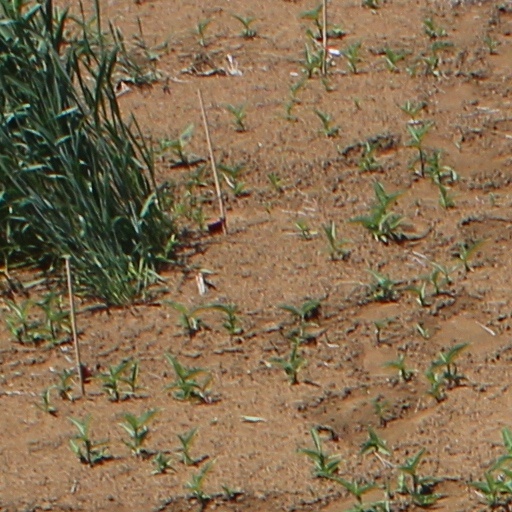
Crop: wheat